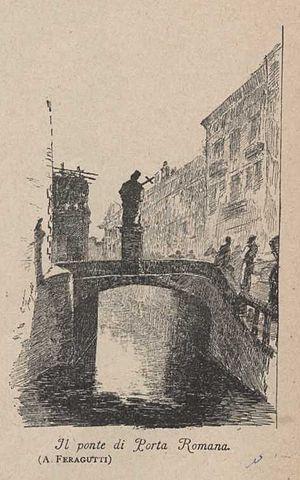
Le flottage du bois est un mode de transport par voie d'eau pour des pièces de bois de tailles variables, à l'état brut ou déjà débitées, assemblées entre elles ou pas. Influencé par les caractéristiques typographiques, hydrographiques, culturelles et climatiques de chaque région du monde, il prend des formes différentes et très variées en fonction des essences d'arbres des grandes zones forestières de la planète, mais surtout de la présence ou du degré de flottabilité du cours d'eau qui est aux abords des massifs forestiers où sont abattus les arbres.
Le flotteur, un métier ancien et disparu dans de nombreuses régions du monde, mais encore exercé de manière marginale ou ciblée sur quelques rivières ou grands lacs localisés dans plusieurs continents, est chargé de transporter le bois par voie d’eau une fois qu’il a été abattu par les bûcherons et acheminé sur les rives des cours d’eau, suivant les régions, par les débardeurs assistés par des animaux de trait ou non, les schlitteurs, les grumiers ou directement par des glissières ou toboggans qui font dévaler les grumes et les billes jusqu’à la rivière. Le flotteur est un métier à l'échelle mondiale avec une forte représentativité en Europe, en Asie et en Amérique du Nord.